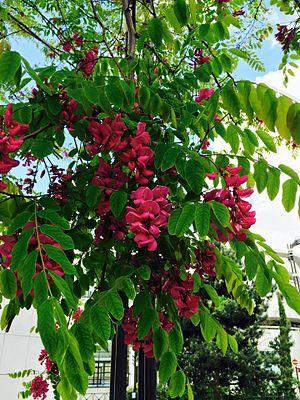
Robinier à fleurs rouge
Le robinier faux-acacia ou acacia est une espèce de la famille des Fabacées. Cet arbre présente des fleurs zygomorphes caractéristiques chez les Fabacées. Ses fruits sont des gousses ressemblant à un haricot plat avec des graines à l'intérieur.